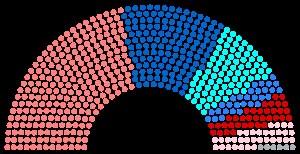
La XIᵉ législature de la Cinquième République française est un cycle parlementaire qui s'ouvre le 12 juin 1997 et se termine le 18 juin 2002, marqué par la troisième cohabitation.